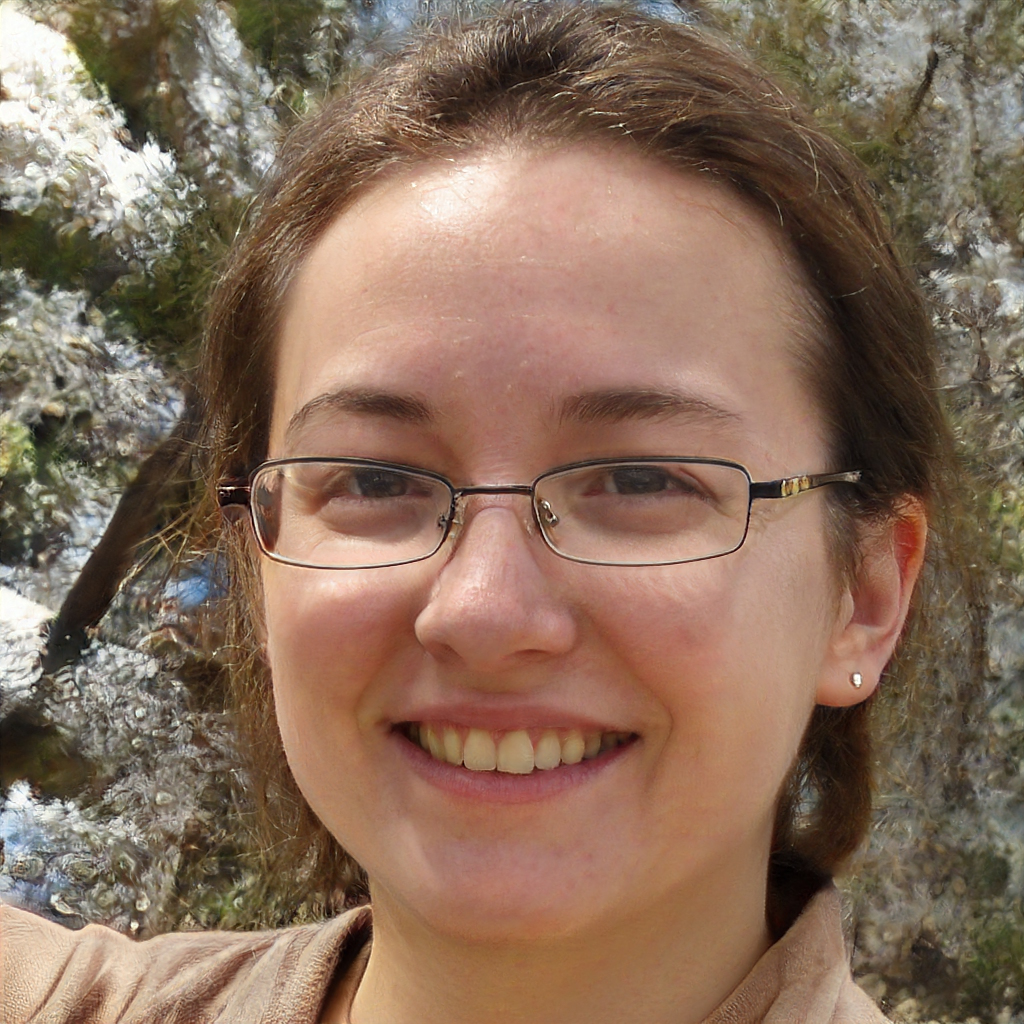
Label: Colored